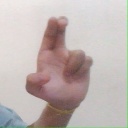
अक्षर: आ